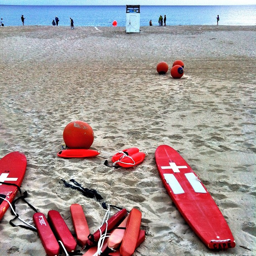
Lifeguard gear spread out on a strip of beach
A red board sitting on top of a sandy beach.
Assortment of lifeguard gear on sandy beach area.
A surfboard and some people on a beach.
A lifeguards rescue devices are strewn on a beach.